Mariia Shtepa

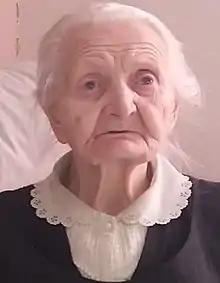

Mariia Stepanivna Shtepa (pseudonym "Topolia"; 13 March 1925 — 1 June 2020, Chortkiv, Ternopil Oblast) was a Ukrainian writer, participant in the national liberation struggle. Member of the Organisation of Ukrainian Nationalists (1942).